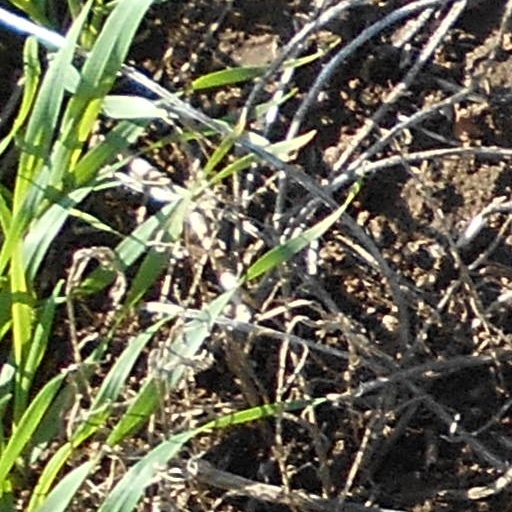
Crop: wheat